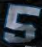
Number: 5